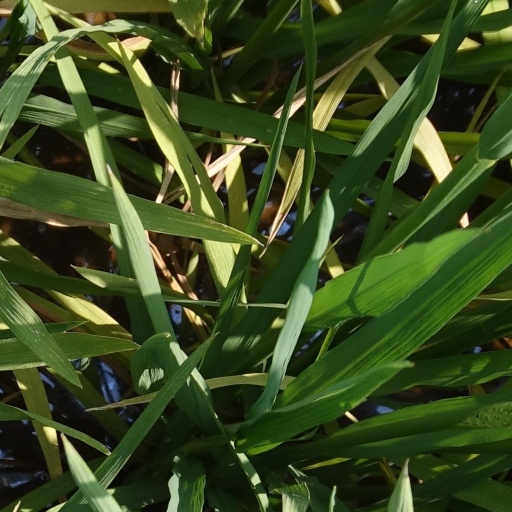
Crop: rice